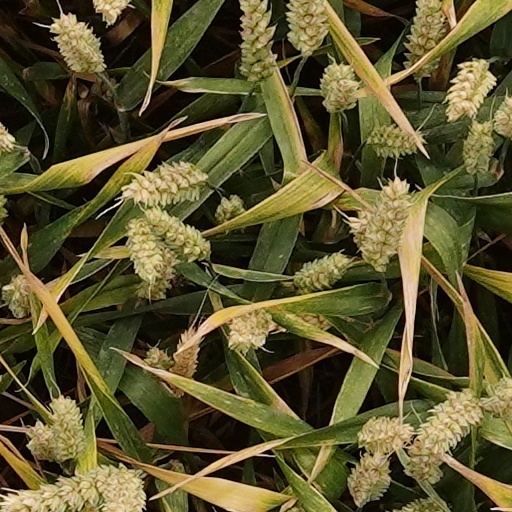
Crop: wheat